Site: brandenburg
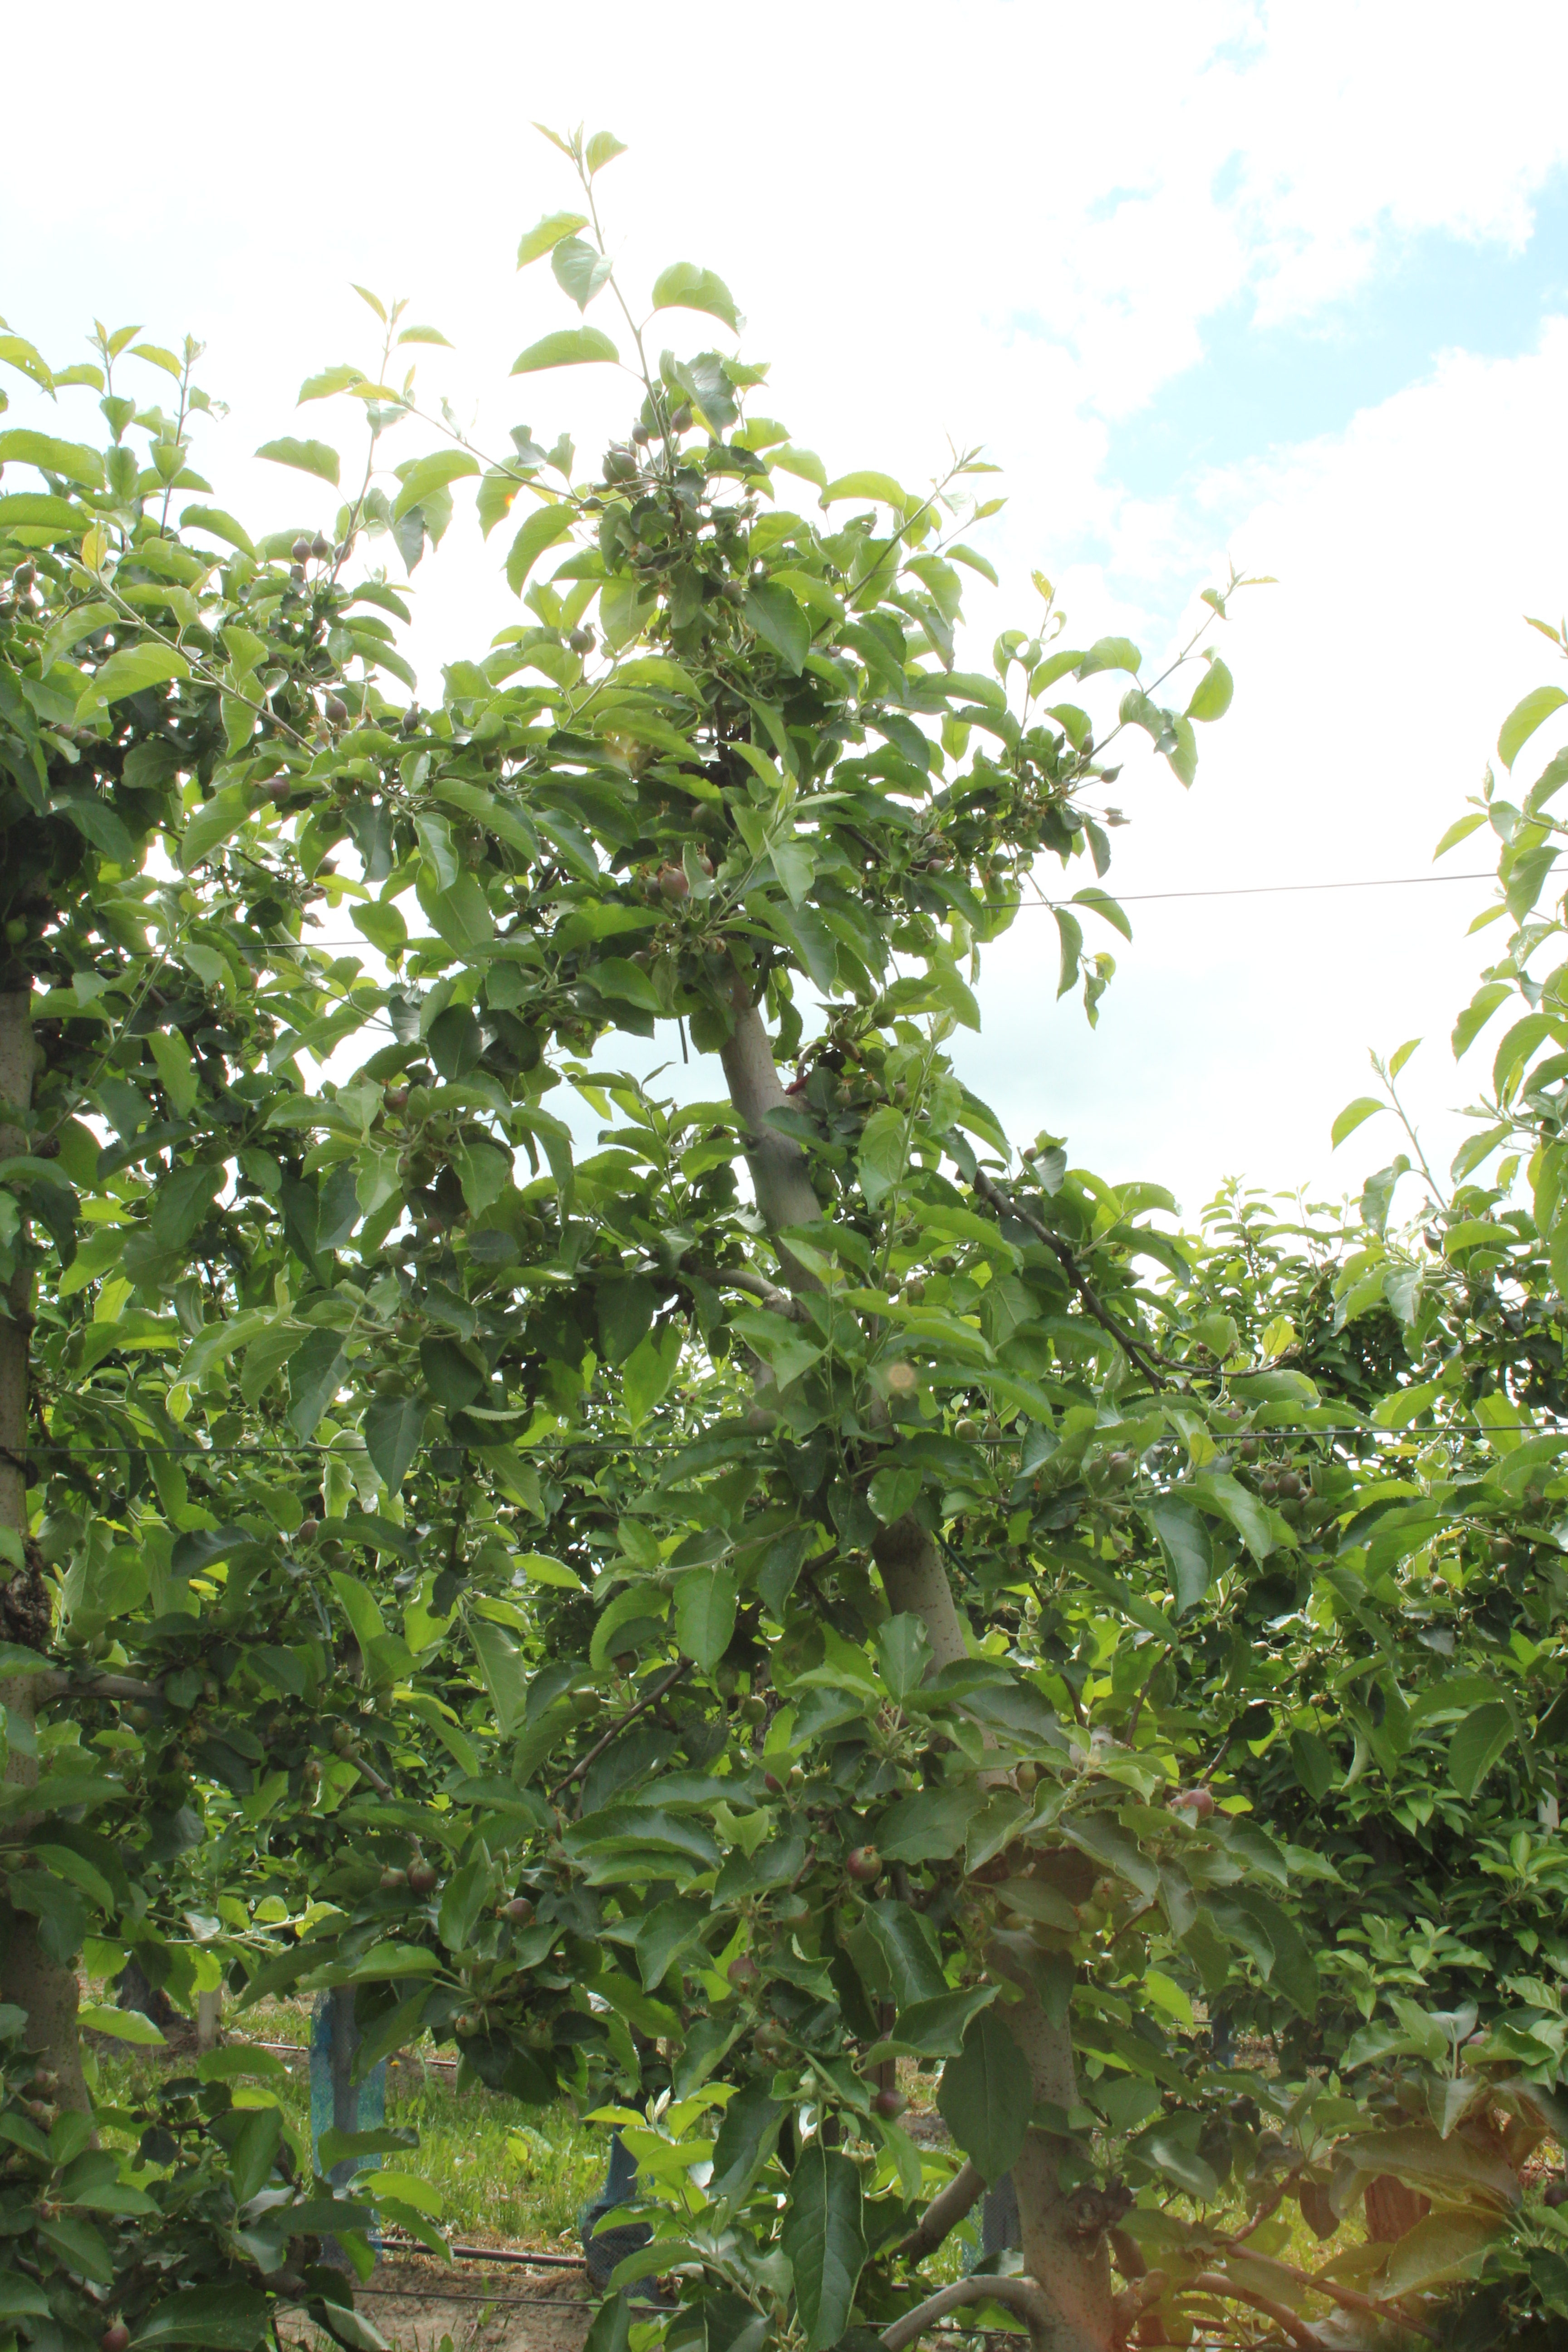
Growth stage (BBCH 72): Development of fruit